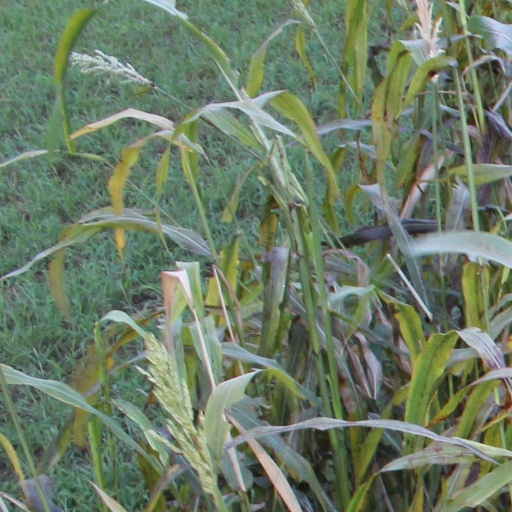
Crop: sorghum